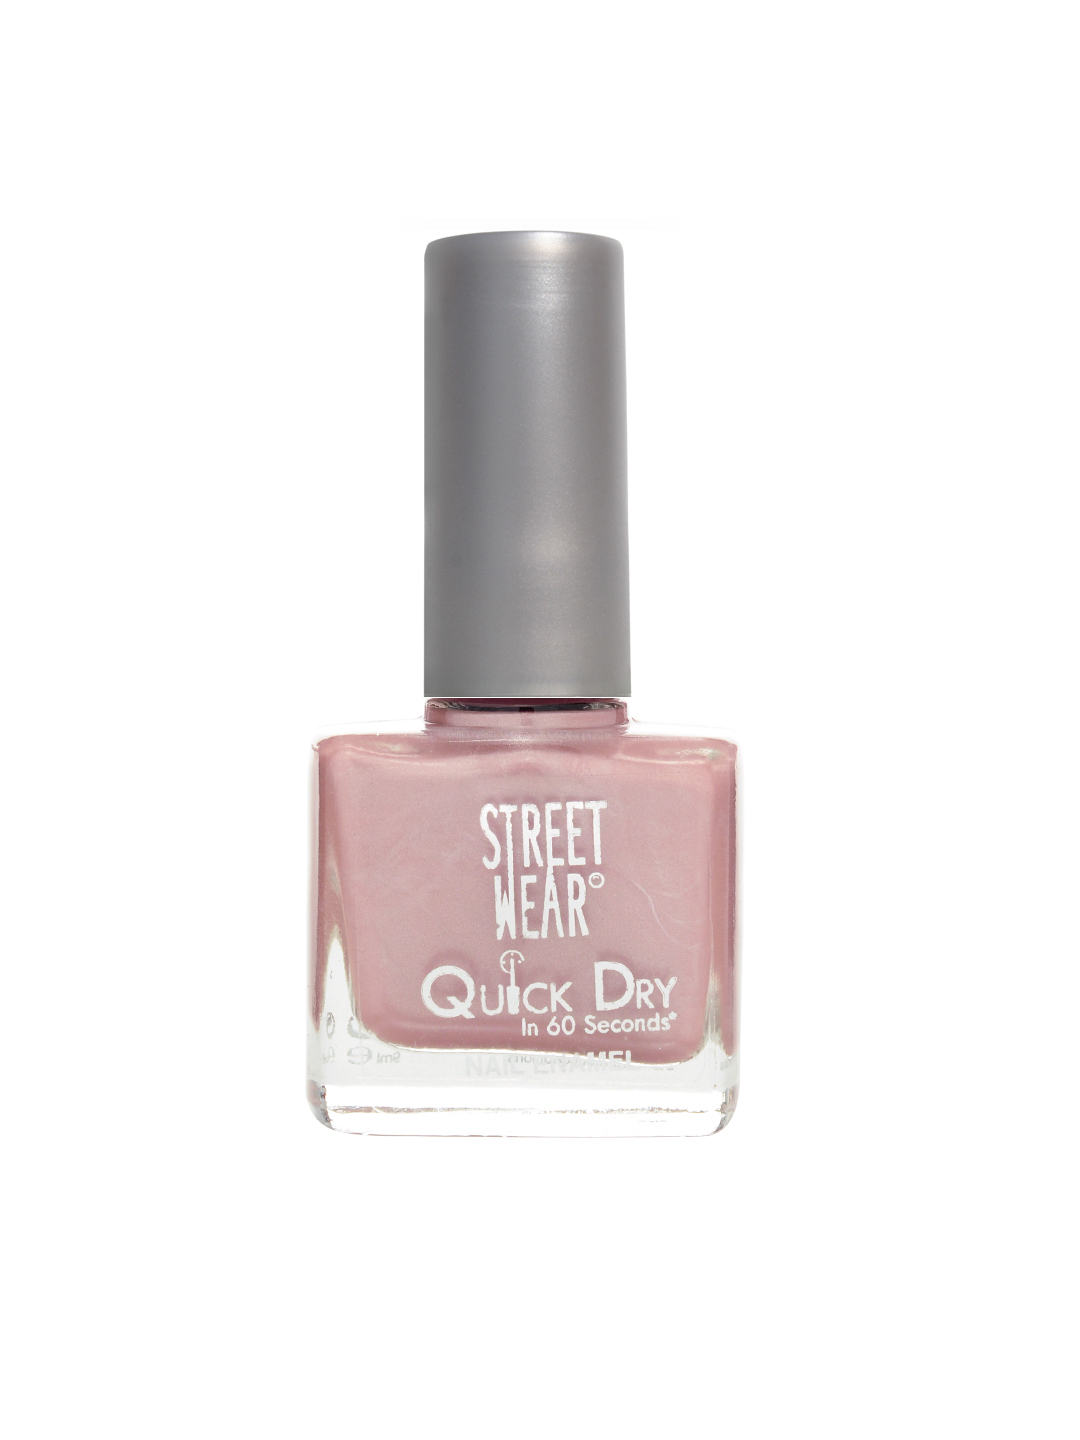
Streetwear Mauve Magic Nail Polish # 38
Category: Personal Care / Nails / Nail Polish
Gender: Women
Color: Peach
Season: Spring 2017
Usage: NA